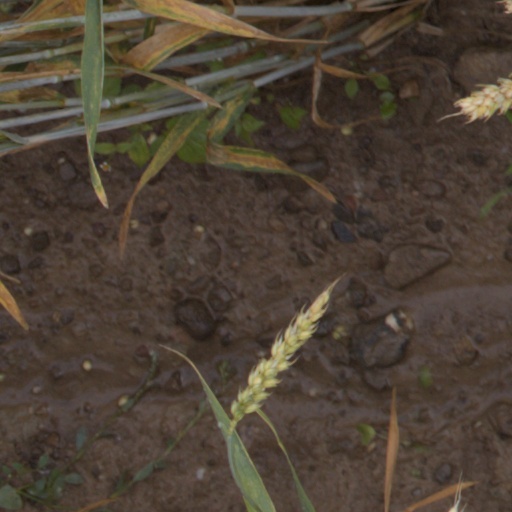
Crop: wheat